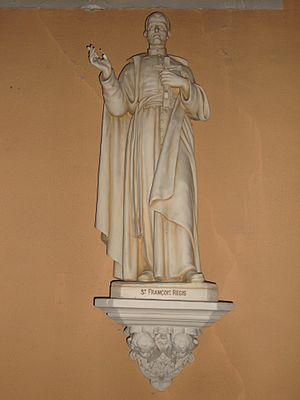
Saint-Martin-de-Valamas est une commune française située dans le département de l'Ardèche, en région Auvergne-Rhône-Alpes.
Jean-François Régis, né le 31 janvier 1597 à Fontcouverte, Aude et décédé le 31 décembre 1640 à Lalouvesc, Ardèche, est un prêtre jésuite français, missionnaire des campagnes venant à la suite des guerres de religion qui ont épuisé la France et surtout ses campagnes.